2014–15 Coupe de la Ligue

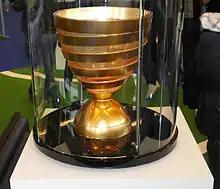
The second trophy of the League Cup

The 2014–15 Coupe de la Ligue was the 21st edition of the French league cup competition. The competition was organized by the Ligue de Football Professionnel and was open to the 44 professional clubs in France that are managed by the organization.